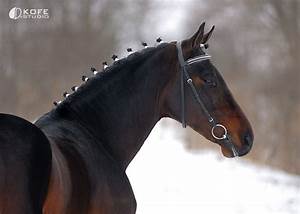
Label: cavallo